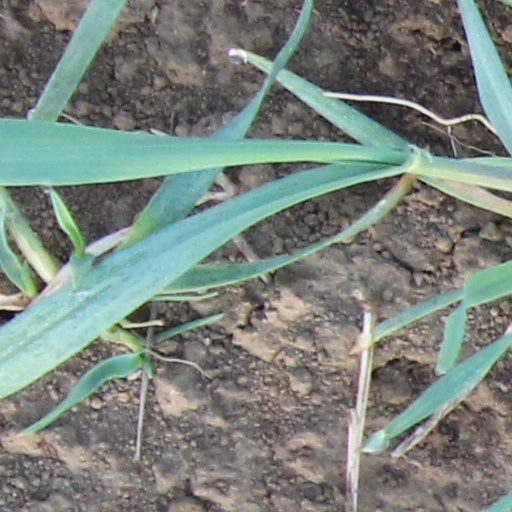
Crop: wheat